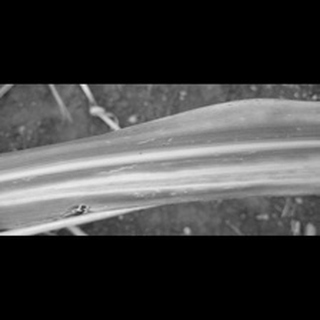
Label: sugarcane_yellow_leaf_disease